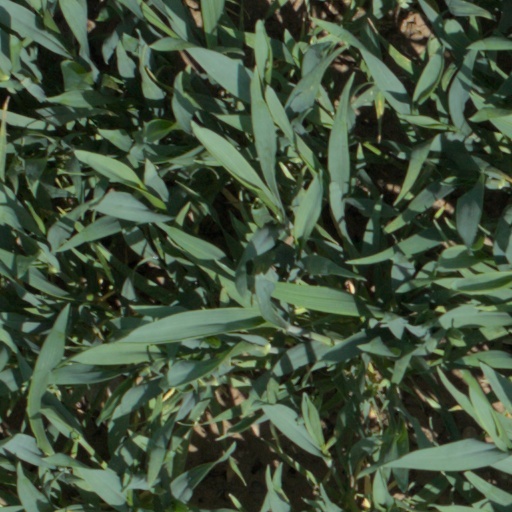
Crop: wheat